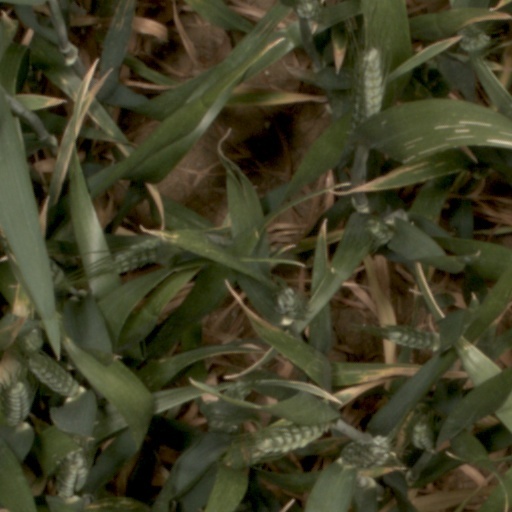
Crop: wheat